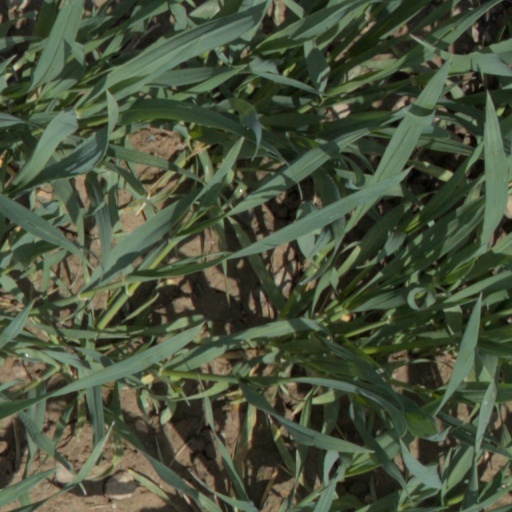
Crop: wheat